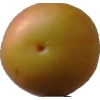
Label: cherry_wax